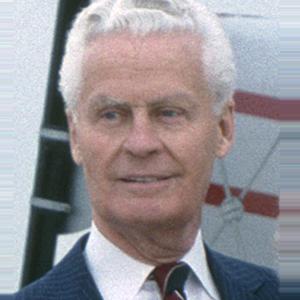
Age: 67